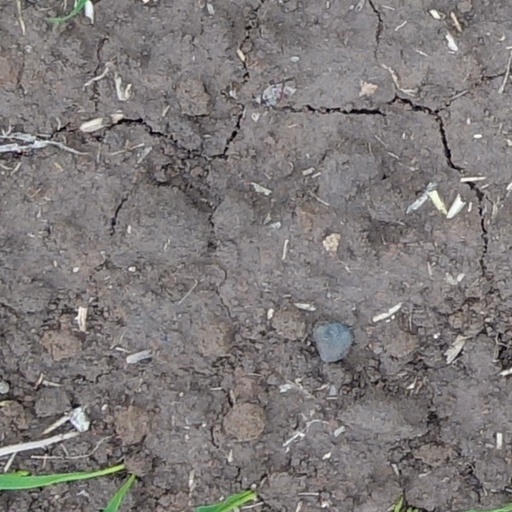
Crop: wheat